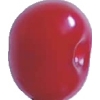
Label: cherry_sour